Pre-Code Hollywood

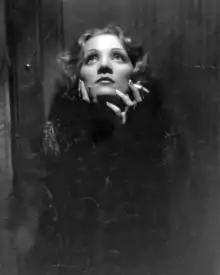
Marlene Dietrich in (1932)

Unlike silent-era sex and crime films, silent horror movies, despite being produced in the hundreds, were never a major concern for censors or civic leaders. When sound horror films were released, however, they quickly caused controversy. Sound provided "atmospheric music and sound effects, creepy-voiced macabre dialogue and a liberal dose of blood-curdling screams", which intensified its effects on audiences, and consequently on moral crusaders. The Hays Code did not mention gruesomeness, and filmmakers took advantage of this oversight. However, state boards usually had no set guidelines and could object to any material they found indecent. Although films such as "Frankenstein" and "Freaks" caused controversy when they were released, they had already been re-cut to comply with censors.